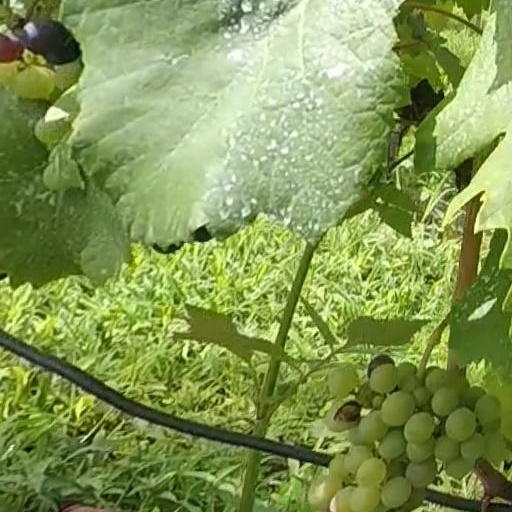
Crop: grape